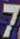
Number: 7